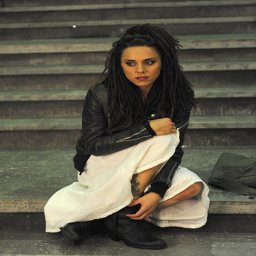
pop artist in character as person